Ferraù Fenzoni

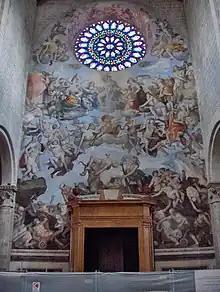
"Last Judgment", Todi Cathedral

He returned to Faenza in 1599 where he remained for the rest of his career. He decorated chapels in the cathedral of Faenza from 1612 to 1616. In 1622, he completed a "Deposition" (local Pinacoteca). Among his most important works of his late period are "The Pool of Bethesda", made around 1600 for the confraternity of San Giovanni Decollato. He also worked for churches in other locations of Romagna, including Bagnacavallo, Castel Bolognese and Cesena. One of his last significant paintings is an altarpiece of "The deposition" from around 1622, painted for the artist's chapel in the church of the now destroyed Madonna del Fuoco Church in Faenza. At the end of the 1620s, Fenzoni stopped painting, due to his bad eyesight.